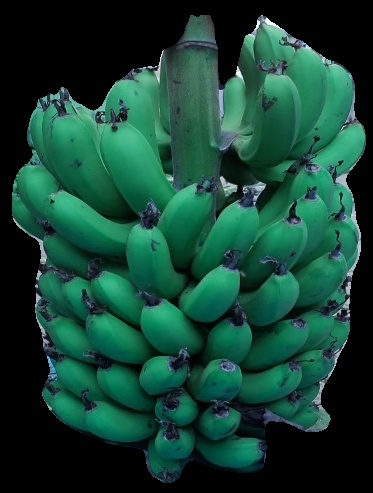
Variety: pachbale
Grade: grade2